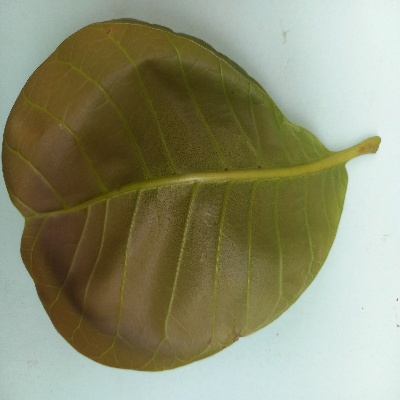
Crop: Cashew
Condition: healthy